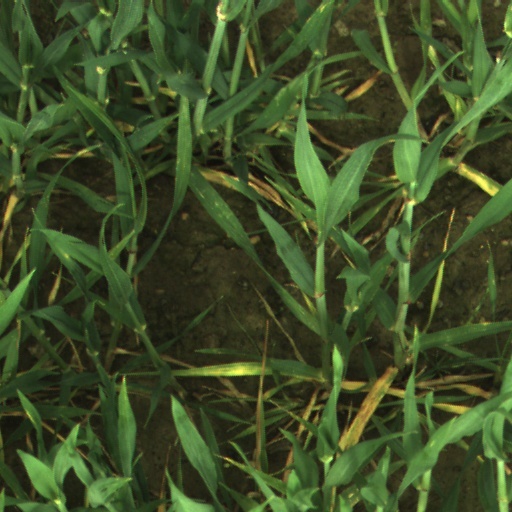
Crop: wheat